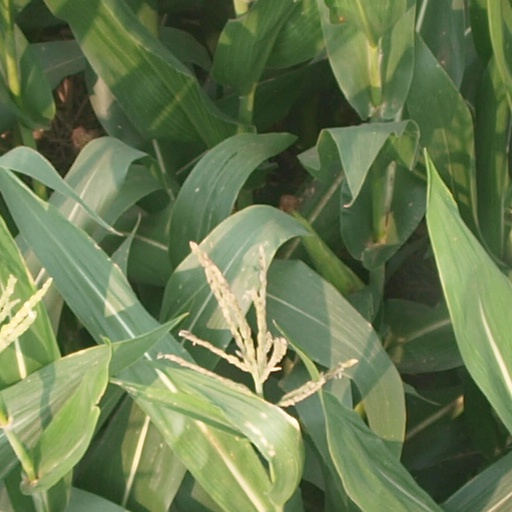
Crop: maize; corn